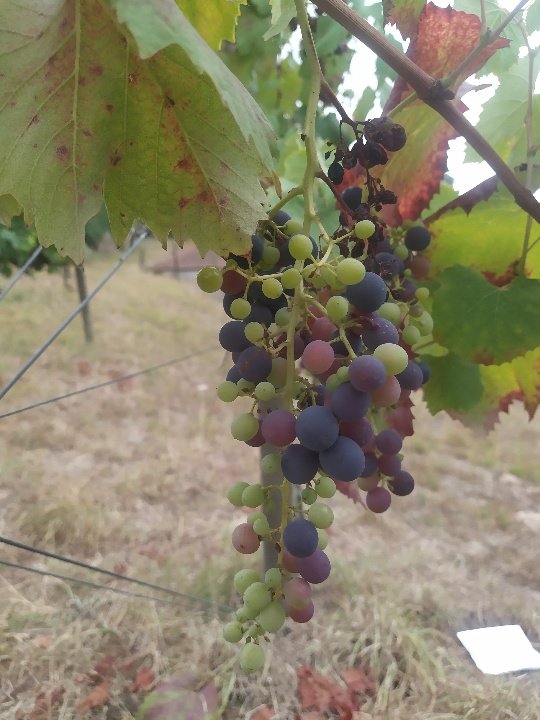
Berries visible: 101
Grape clusters: 1